Overachievers

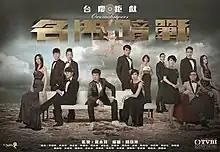
Official poster

Overachievers is a 30-episode Hong Kong television drama produced by Marco Law for TVB and stars Wayne Lai, Raymond Wong, Edwin Siu, Power Chan, Raymond Cho, Nancy Wu and Maggie Shiu.